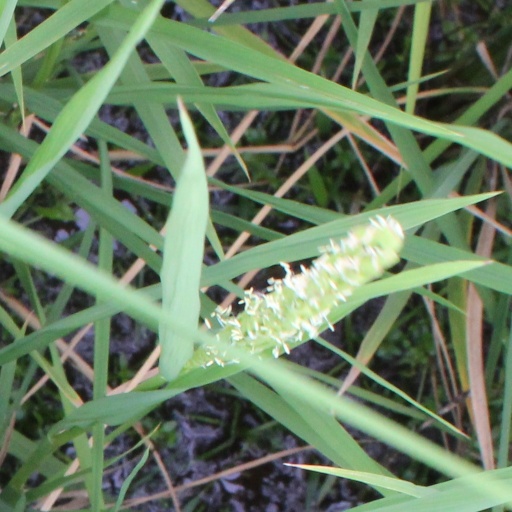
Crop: rice